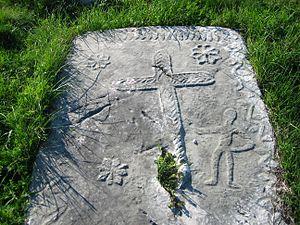
Valaques est un terme polysémique qui peut désigner en français :